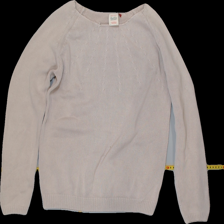
View: front
Type: Sweater
Category: Ladies
Brand: Park lane
Colors: White
Material: 100% Cotton
Pattern: Plain
Cut: C-collar
Size: 36
Trend: No trend
Stains: No
Damage: 3
Price range: <50
Recommended usage: Export